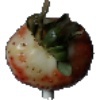
Label: Strawberry 1